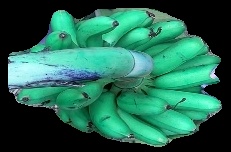
Variety: rasbale
Grade: grade1